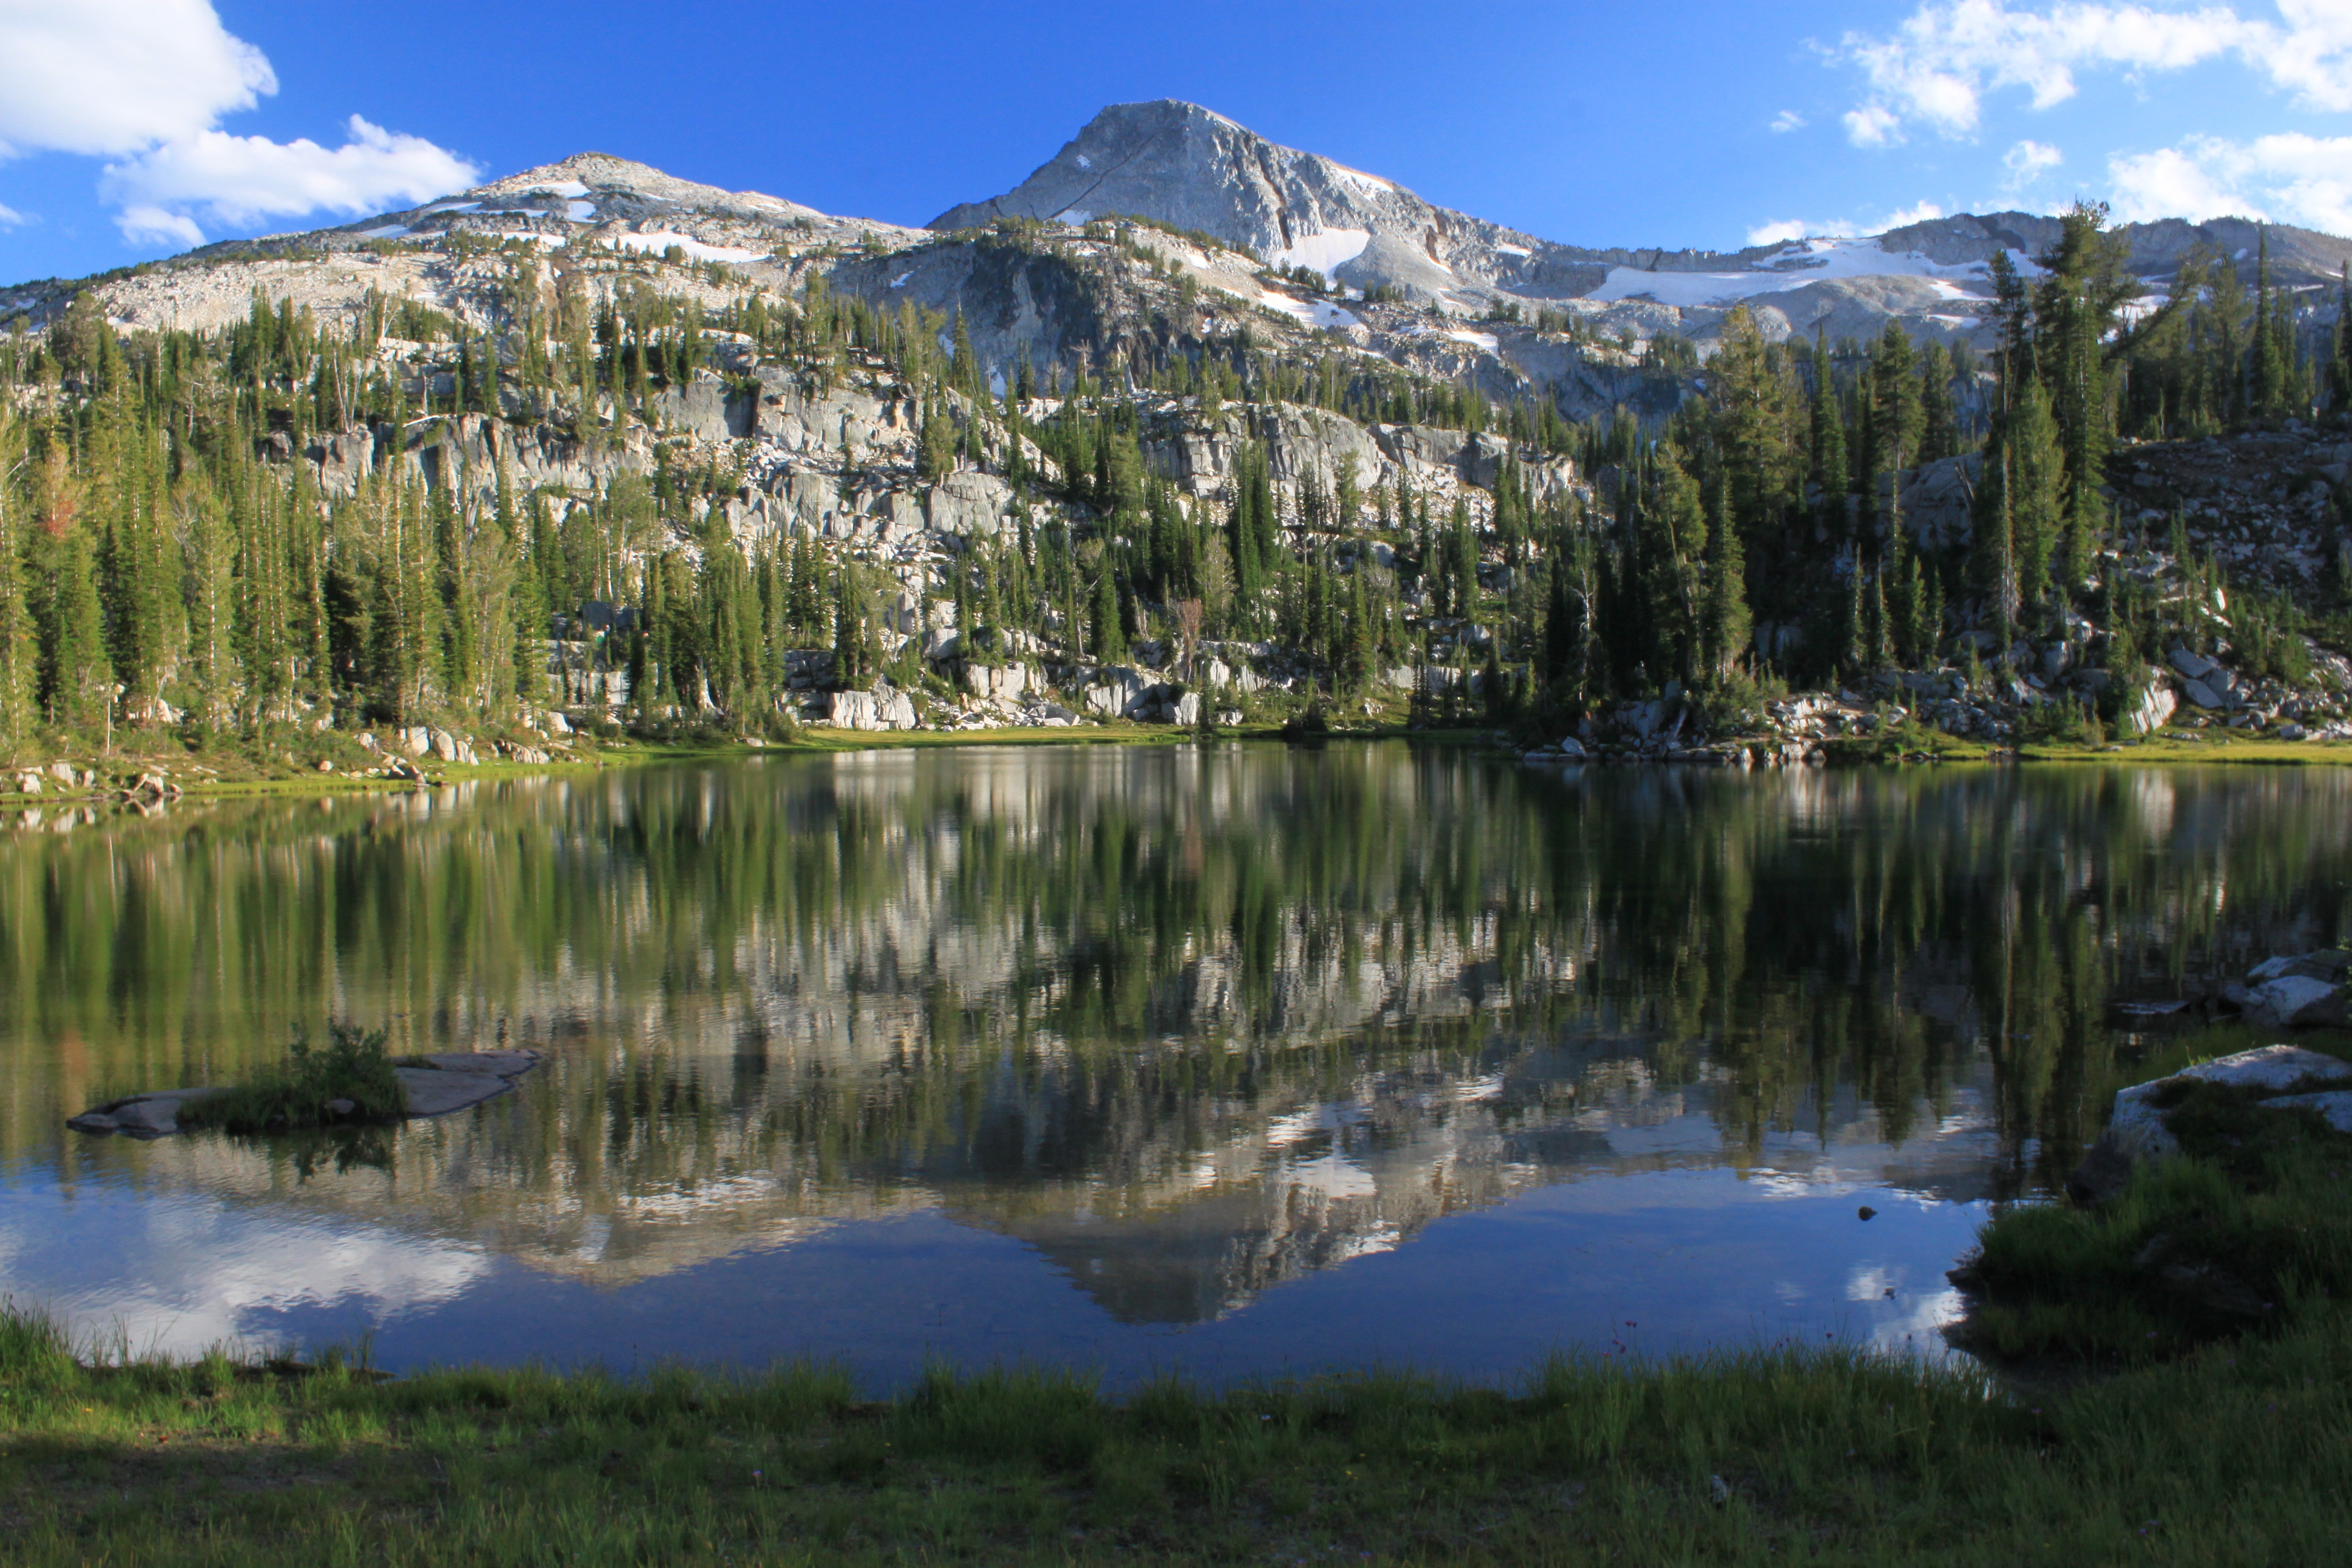
landscape, tree, water, nature, forest, outdoor, wilderness, mountain, sky, meadow, lake, peak, mountain range, summer, travel, range, pond, green, reflection, tranquil, scenic, natural, park, scenery, america, blue, reservoir, tourism, national park, sunny, national, wetland, mountain lake, plateau, loch, ecosystem, tarn, nature reserve, mountainous landforms, eagle cap